Robot Warlords

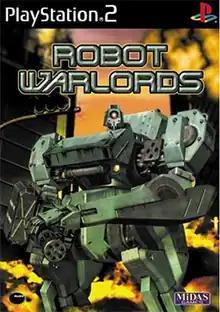
European box art

Robot Warlords, known as in Japan, is a turn-based tactical game created by Nexus Interact. It was first released in Japan in 2000 under the title "Velvet File" The storyline features mecha fighting in a war against a terrorist organisation; the player can have a team of up to six characters, though only four can be used in a battle. The mecha themselves are state of the art technology that run on batteries, and can be customised with a variety of melee and ranged weapons, allowing for different strategies. The game received a Japan-only re-release, , which fixed several bugs and added support for the Sony PS2 PrintFan with PopEgg.